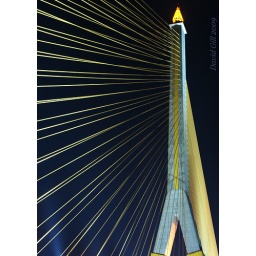
The bridge is the longest single span suspension bridge in the world and crosses the Mae Nam Chan Phraya in Bangkok.